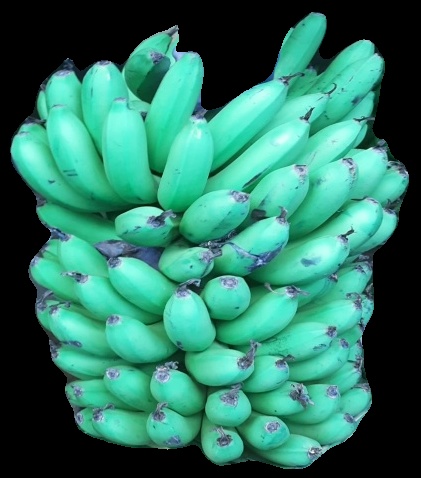
Variety: pachbale
Grade: grade1